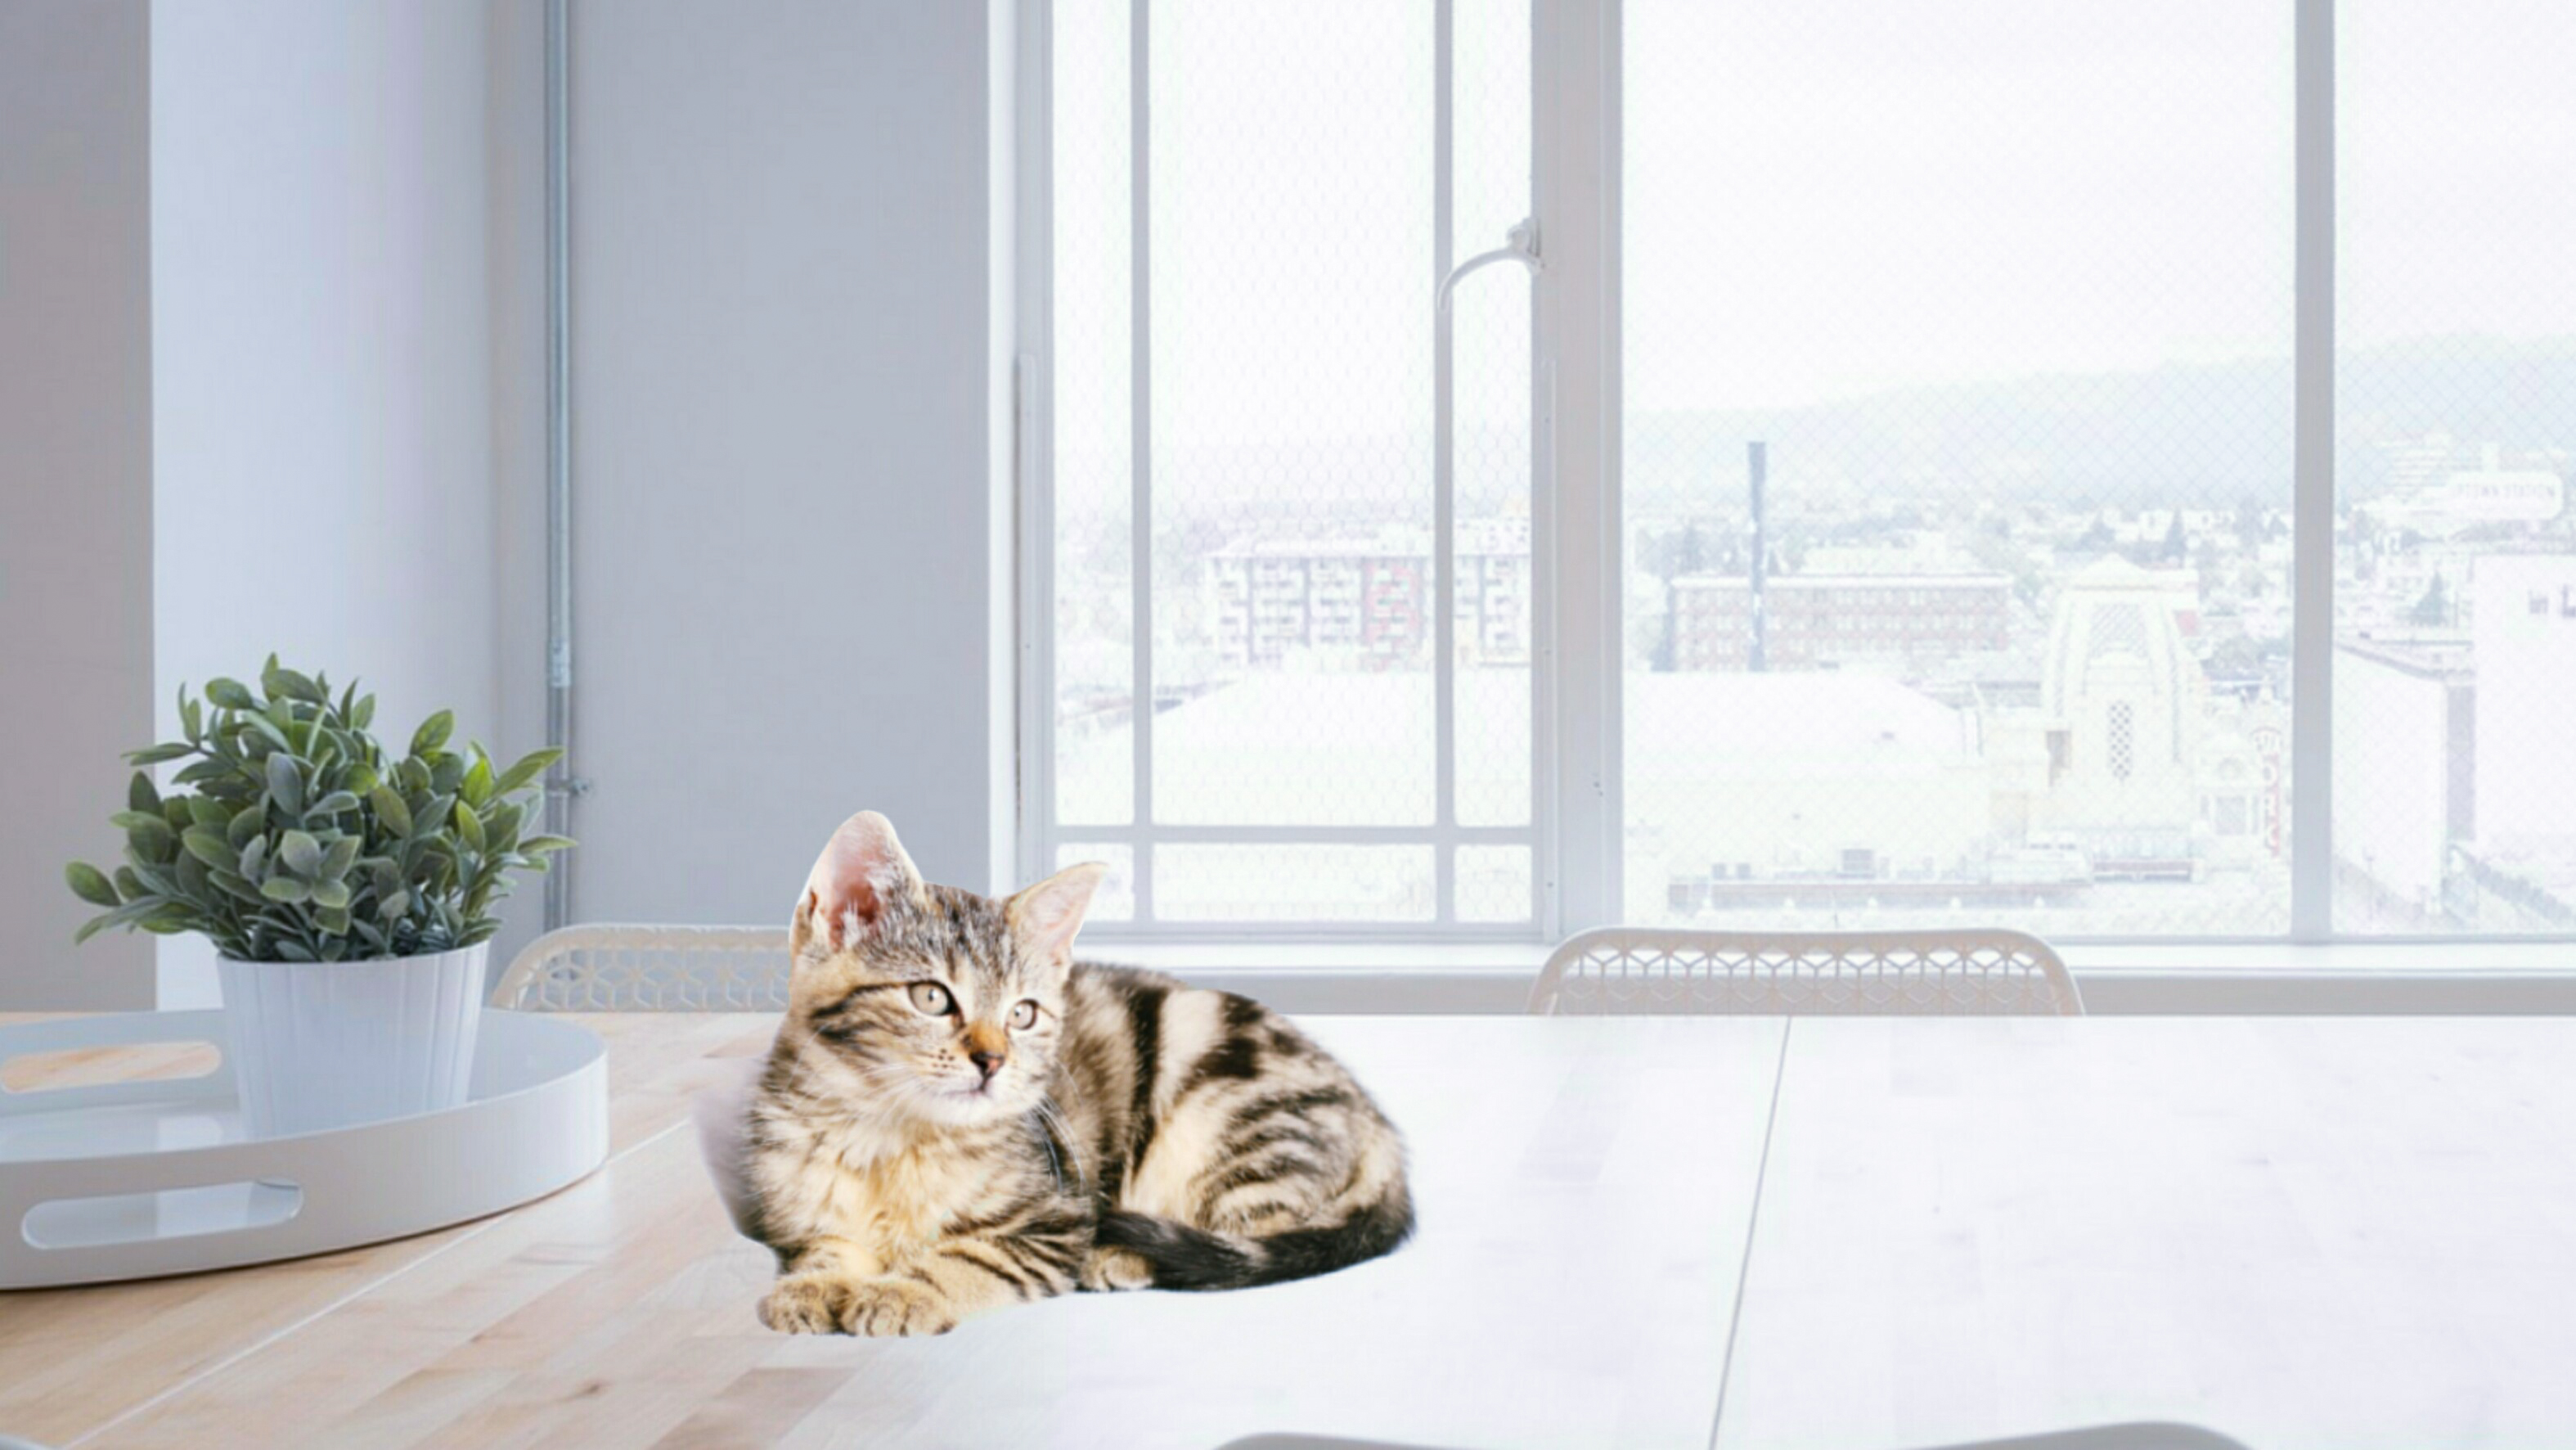
cat, pet, adorable, animal, beautiful, cute, desk, domestic, feline, fun, home, house, indoor, lay, lazy, mammal, portrait, pretty, looking, tabby, table, window, small to medium sized cats, cat like mammal, bengal, carnivoran, kitten, flooring, whiskers